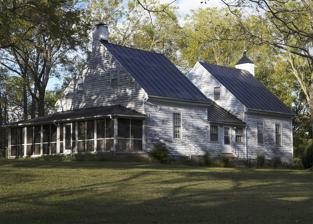
Building: Woodlawn (Vernon Hill, Virginia)
Country: United States of America
Year built: 1815
Historic house in Virginia, United States United States historic place Woodlawn Formerly listed on the U.S. National Register of Historic Places Virginia Landmarks Register Seen in 2013, before its destruction Show map of Virginia Show map of the United States Location 5321 Henrys Mill Rd., Vernon Hill, Virginia Coordinates 36°46′35″N 79°9′47″W / 36.77639°N 79.16306°W / 36.77639; -79.16306 Area 8 acres (3.2 ha) Built c. 1815 ( 1815 ) Architectural style Federal NRHP reference No. 05000478 VLR No. 071-0037 Significant dates Added to NRHP May 26, 2005 Designated VLR March 16, 2005 Removed from NRHP February 21, 2017 Delisted VLR September 15, 2016 Woodlawn , also known as Woodlawn Plantation, was a historic home and farm complex located near Vernon Hill , Pittsylvania County, Virginia . It was built about 1815, and was a relatively small but unusual, two-part manor house. It consisted of two 1 + 1 ⁄ 2 -story main blocks  connected by a hyphen, that are nearly identical in size, shape, and materials. The house was of heavy timber-frame construction sheathed in weatherboard. The interior featured Federal style decorative details. Also on the property the contributing early-19th century log smokehouse , and a family cemetery. It was listed on the National Register of Historic Places in 2005. The house was demolished in 2015 and removed from the National Register in 2017. This is one of five historic houses in Virginia that are named "Woodlawn". Others can be found listed under Woodlawn, Virginia . References